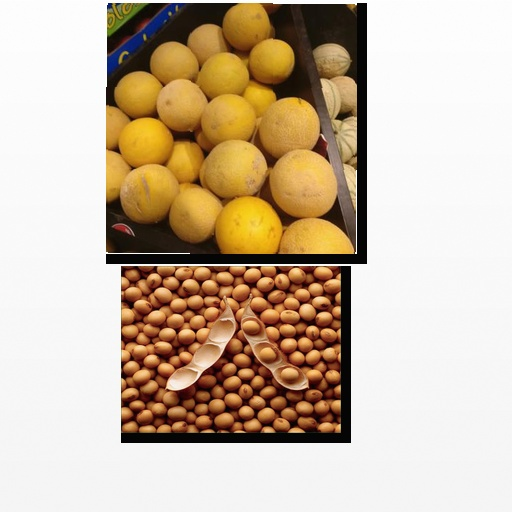
Food items: soybean, melon